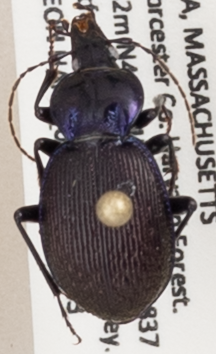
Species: Sphaeroderus stenostomus lecontei
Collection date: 2018-07-03
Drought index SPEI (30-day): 0.2
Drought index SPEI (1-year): -0.172
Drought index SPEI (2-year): -0.446